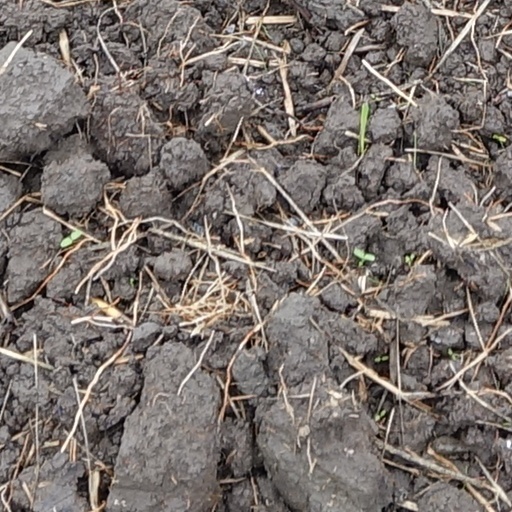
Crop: wheat